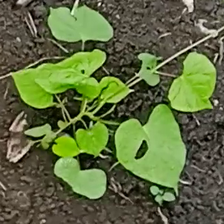
Weed species: Obscure_morning _glory(Ipomoea obscura)